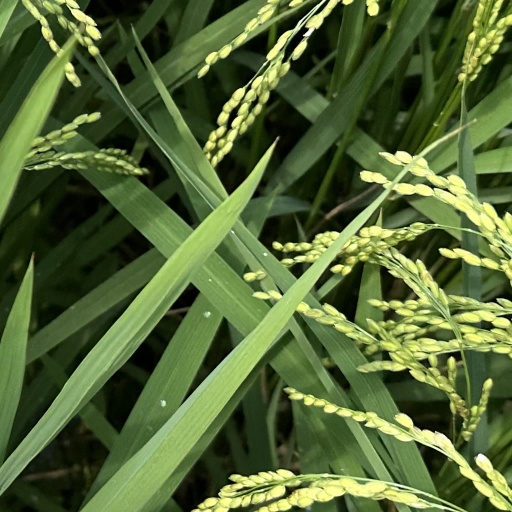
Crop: rice